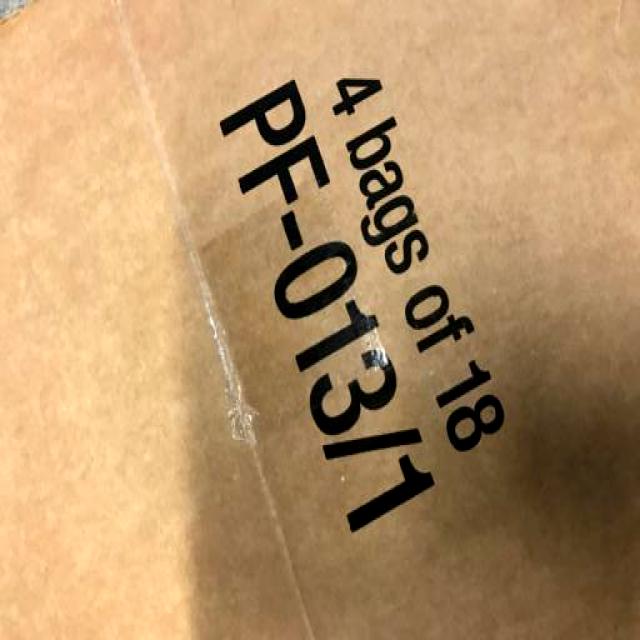
Label: Cardboard